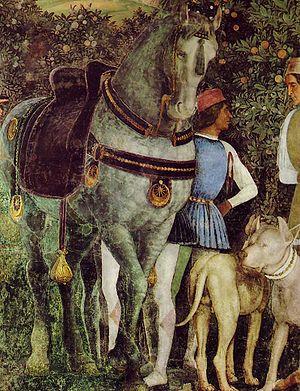
Le Palazzo Ducale di Mantova est un groupe de bâtiments situé dans la ville italienne de Mantoue, construit entre les XIVᵉ et XVIIᵉ siècles, principalement par la noble famille Gonzague et constituant leur résidence dans la capitale de leur Duché.